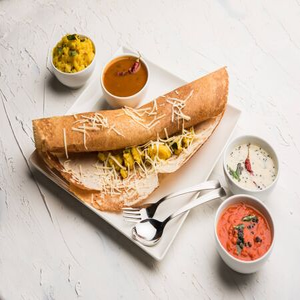
Dish: dosa